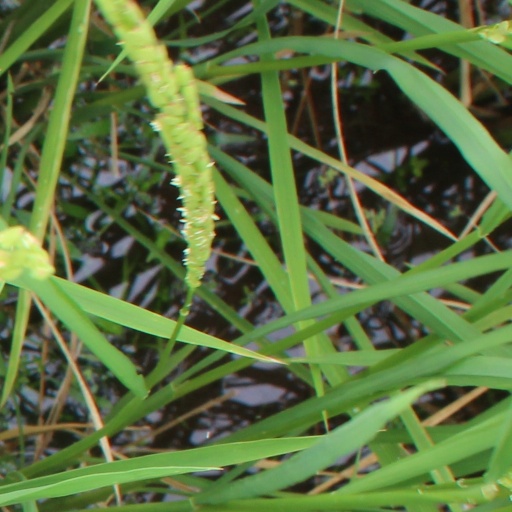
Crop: rice